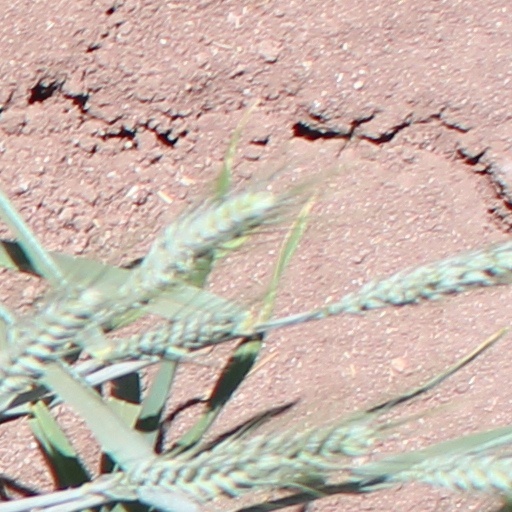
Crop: wheat